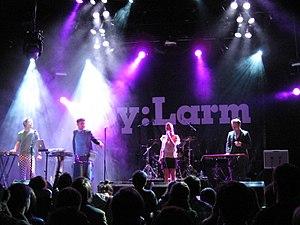
by:Larm est un évènement musical norvégien qui a lieu chaque hiver depuis 1998 ; il se compose d'un festival de musique et d'un congrès. Après avoir eu lieu à Tromsø, Bergen, Stavanger, Kristiansand et Trondheim lors de ses dix premières années, il s'est définitivement installé en 2008 dans la capitale Oslo, pour pouvoir accueillir plus de visiteurs.